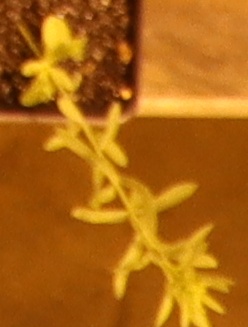
Label: Flax